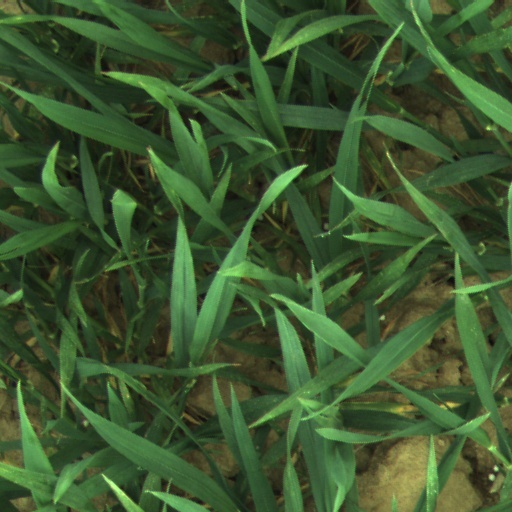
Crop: wheat